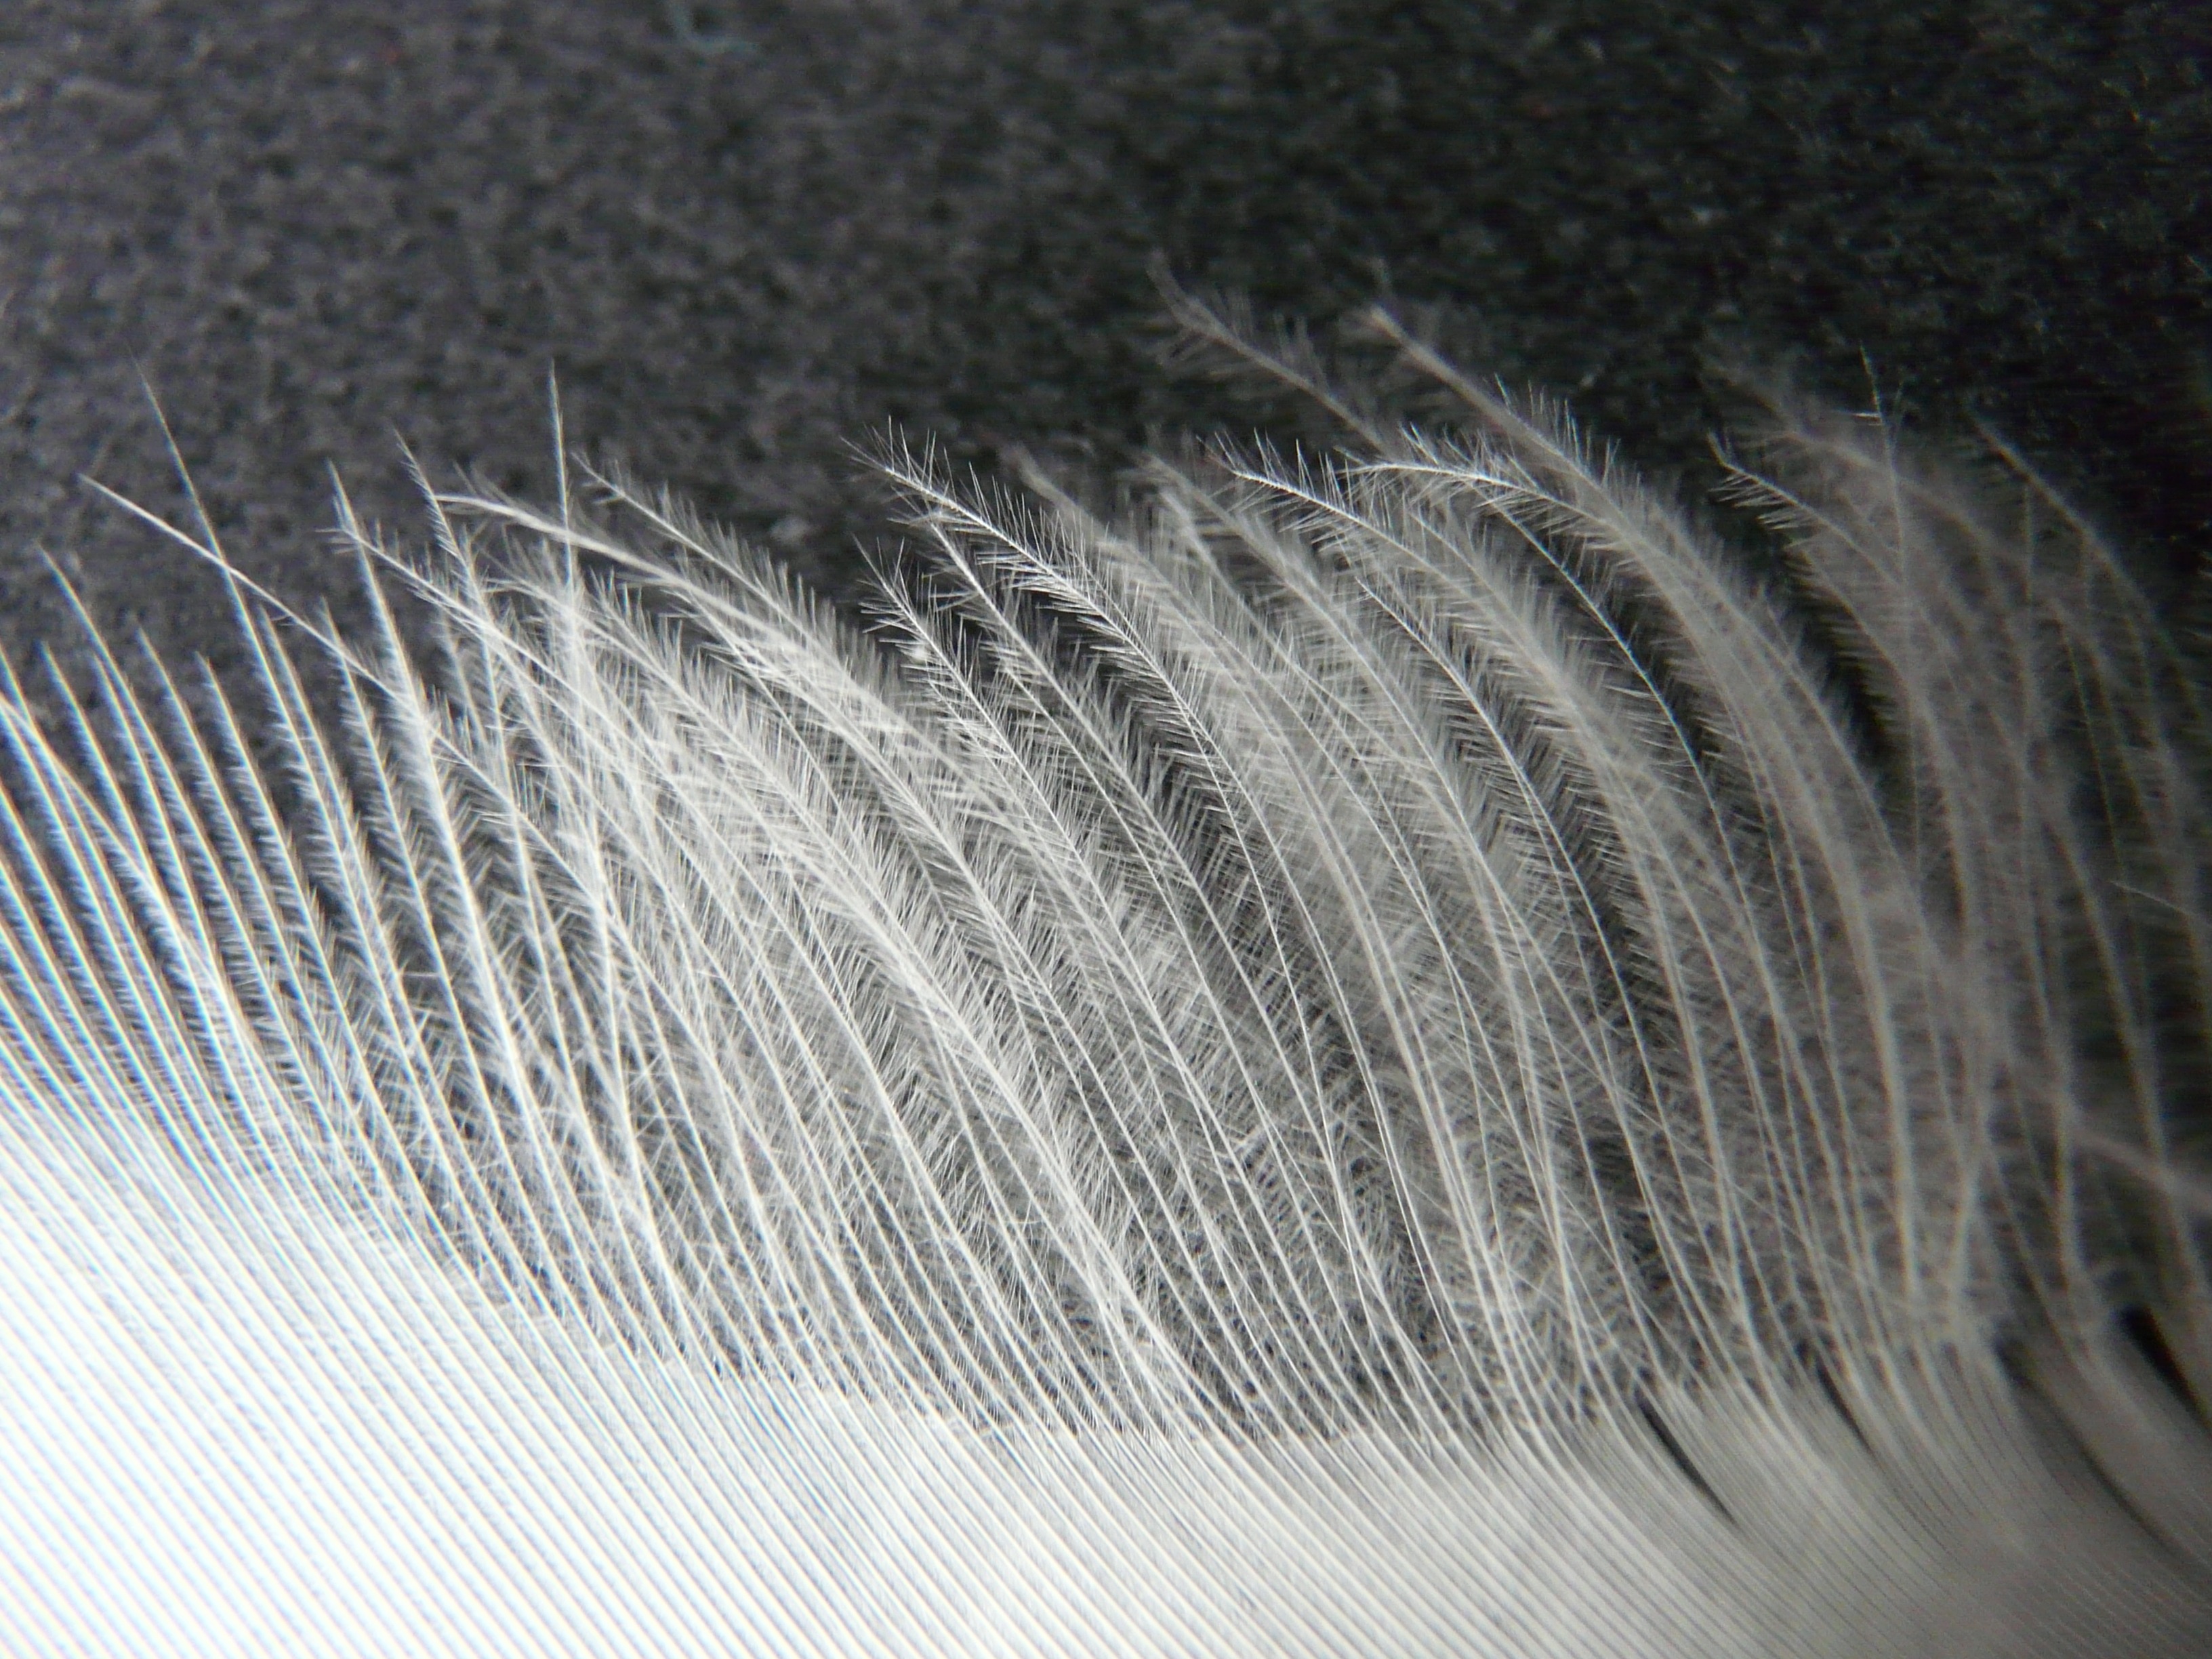
bird, wing, white, fur, spring, blue, black, feather, material, plumage, close up, textile, eye, down, organ, spring dress, filigree, macro photography, fashion accessory